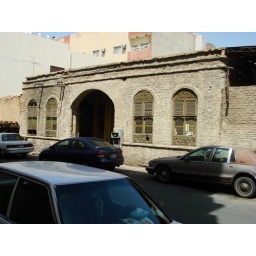
Al-Aziziya Taif. It's impossible to photograph this building without parked cars in the way.